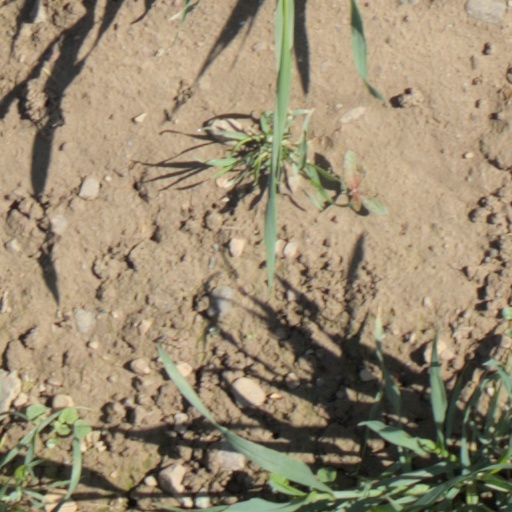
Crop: wheat